Frontios

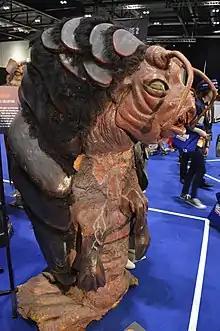
A Tractator, on display at a Doctor Who exhibition

The Doctor, Tegan and Turlough discover that the culprits are the Gravis and his Tractators, giant insects with incredible powers over gravity. The disappeared colonists are being used to power the Gravis' machines. Turlough briefly undergoes a nervous breakdown because the Tractators once attempted to invade his home world long ago; his mind contains a deep, horrific "race memory" of the event. Plantagenet was kidnapped to replace Captain Revere, the current driver who is now brain dead. The Gravis intends to transform Frontios into an enormous spaceship and further spread the Tractators. The Doctor, Turlough, Brazen and his guards rescue Plantagenet by knocking out the Gravis, but Brazen is killed in the process.